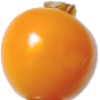
Label: physalis